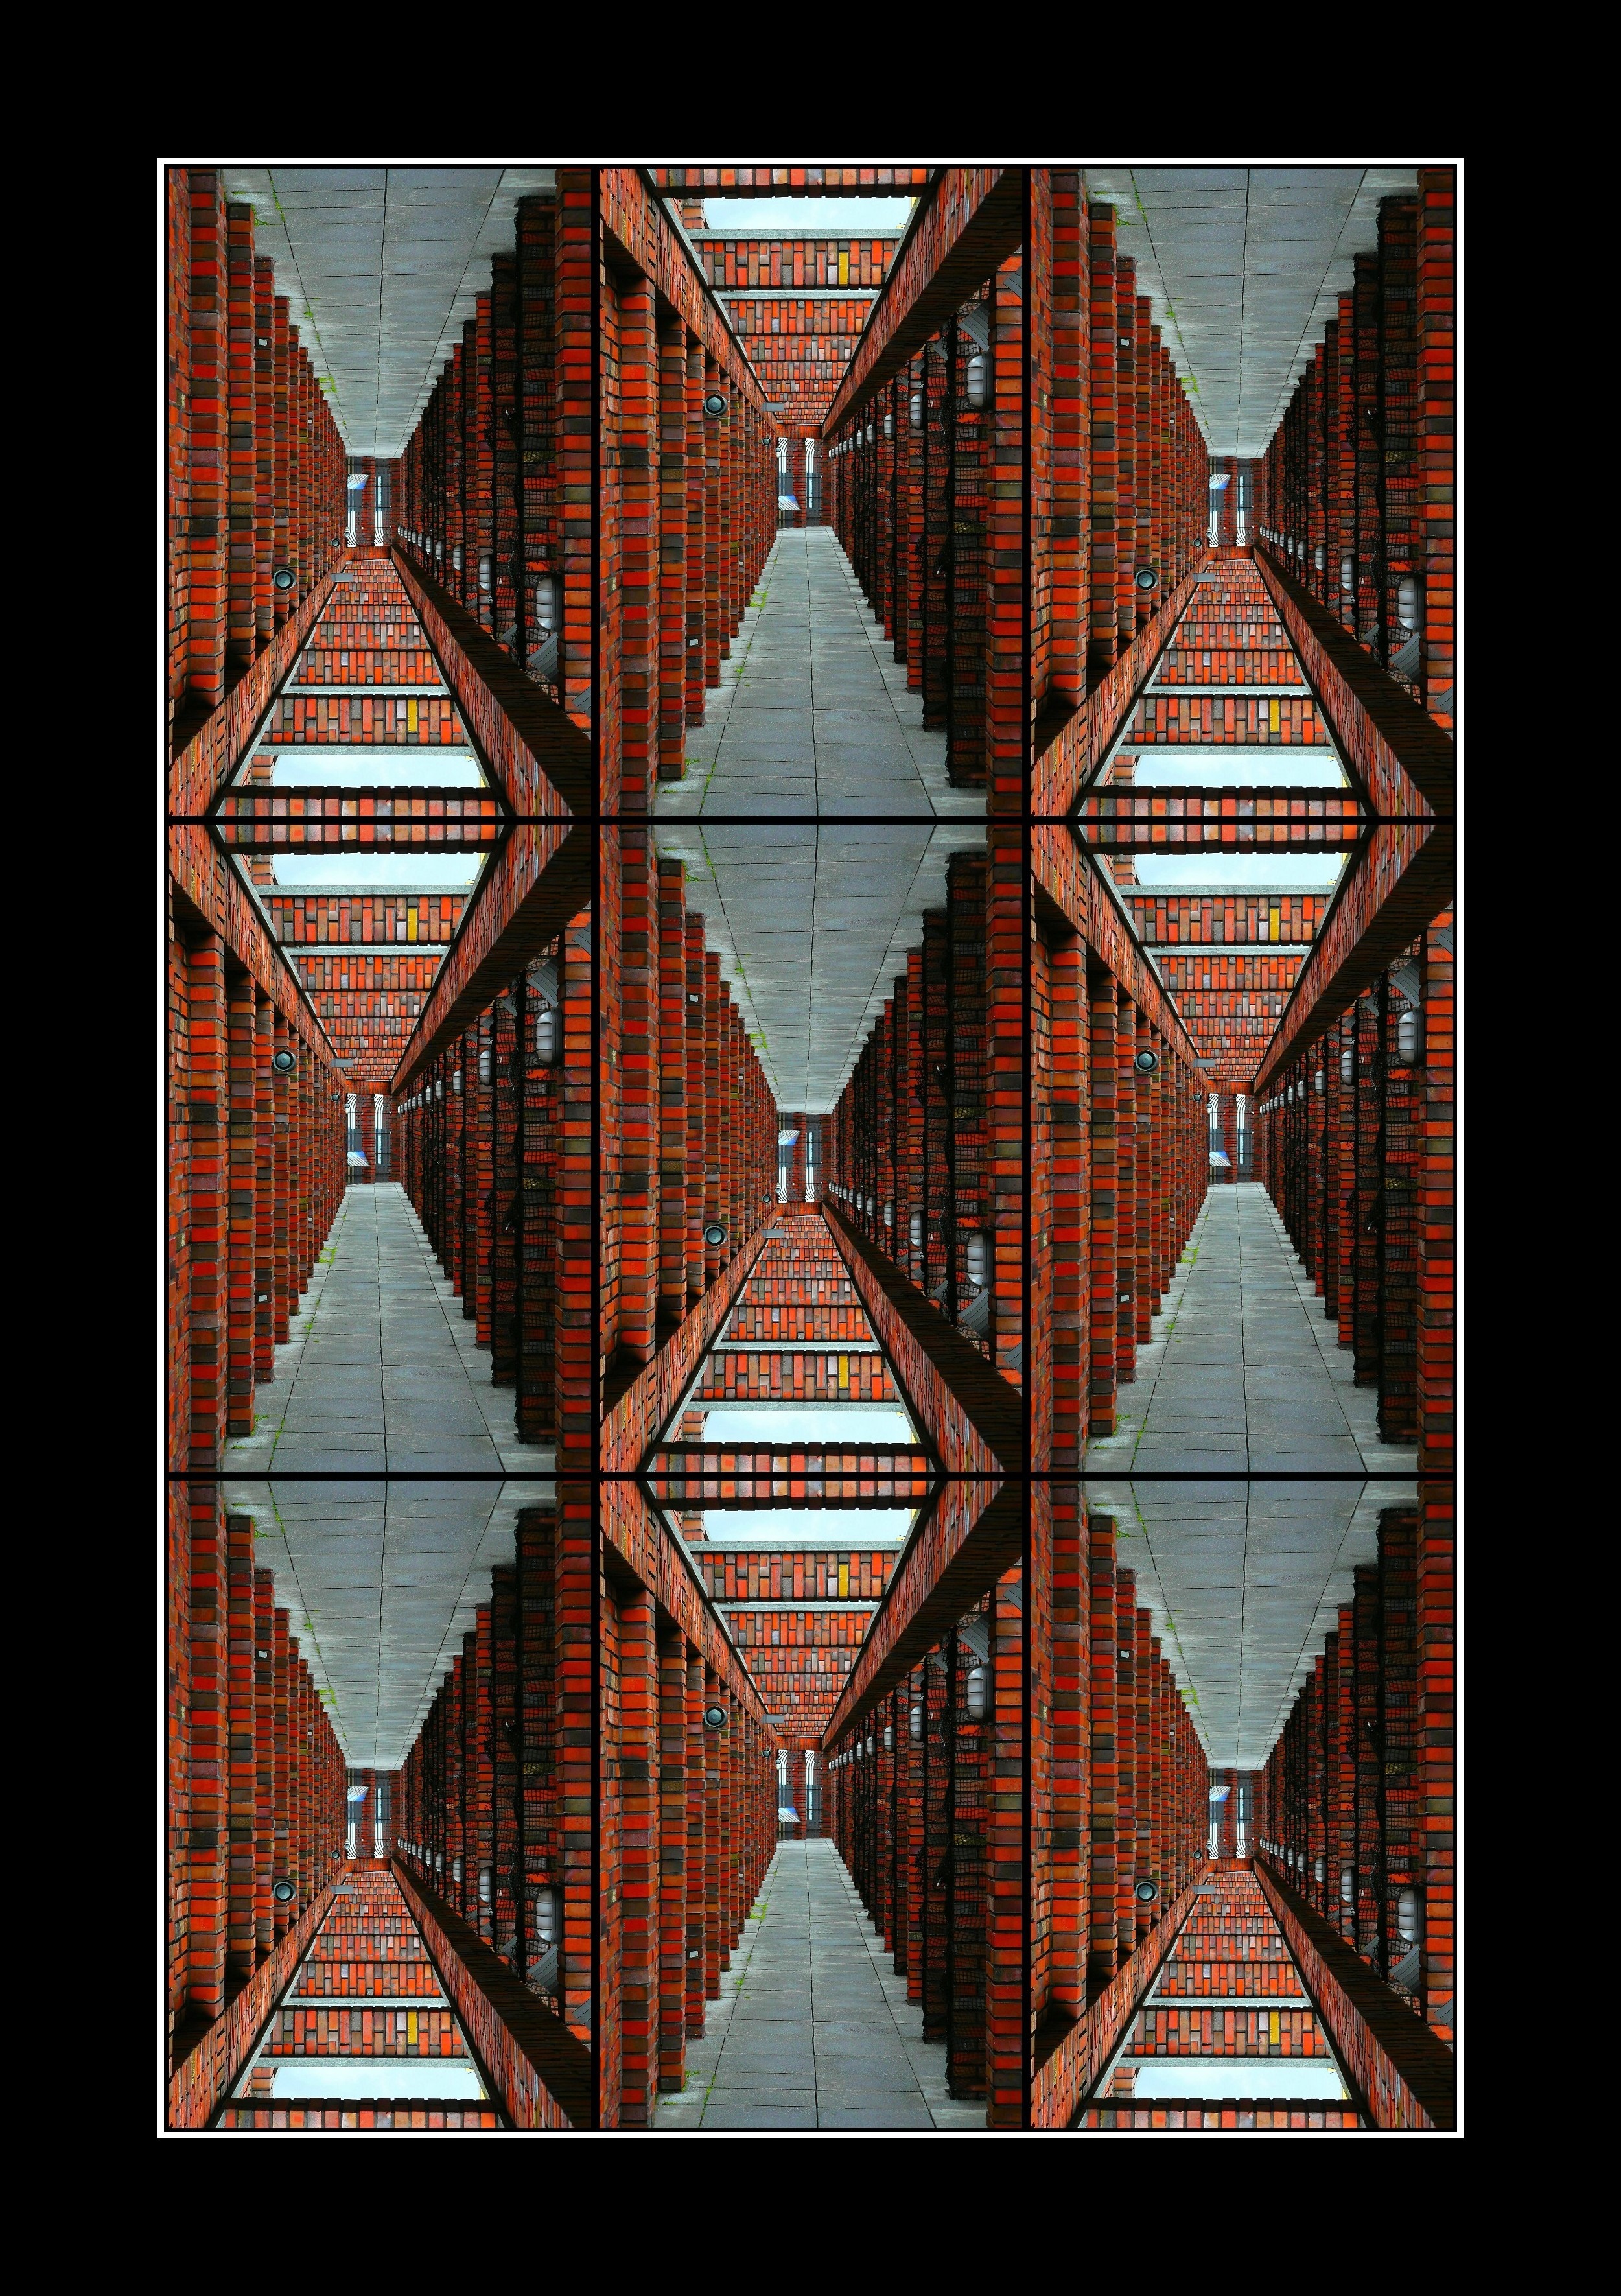
abstract, architecture, structure, texture, floor, window, glass, building, wall, stone, pattern, brick, circle, brick wall, background image, textile, art, background, illustration, design, triangle, symmetry, reflections, wallpaper, poster, course, shape, gang, mirroring, modern art, abstract art